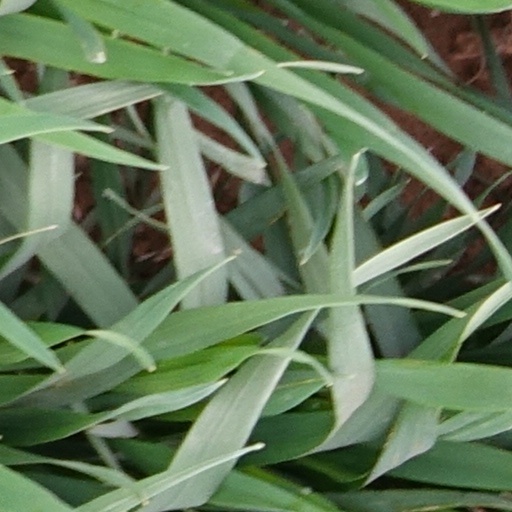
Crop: wheat